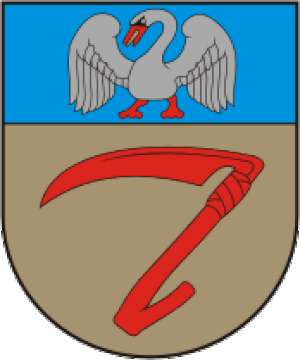
Šiaulėnai est une petite ville près de Šiauliai en Lituanie situé à 55° 41′ N, 23° 24′ E. Elle se trouve dans la municipalité du district de Radviliškis au sein du Canton de Šiauliai. Elle est la capitale du conseil des anciens de Šiaulėnai.